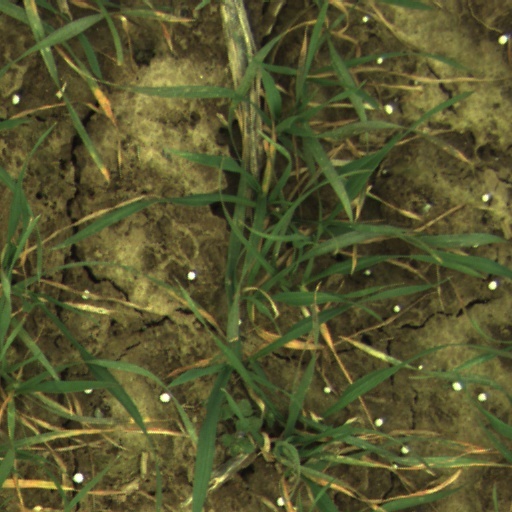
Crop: wheat